Ledringhem

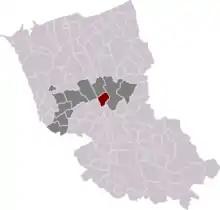
Ledringhem in the arrondissement of Dunkirk

The village is about 4 kilometres (2.5 mi) southwest of the small town of Wormhout, and approximately 10 kilometres (6.2 mi) north of Cassel. Bigger cities are Dunkirk further to the north and Hazebrouck further to the south.